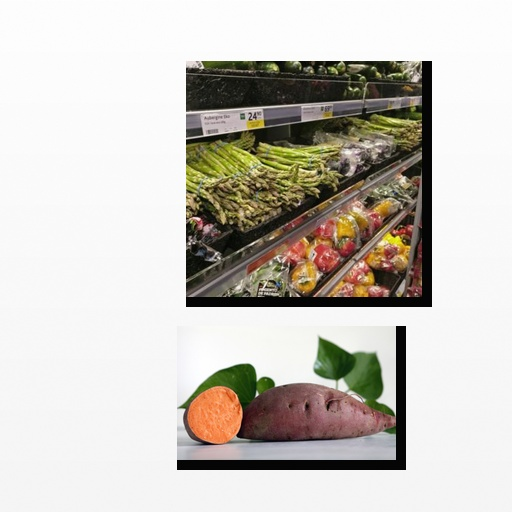
Food items: sweet_potato, asparagus